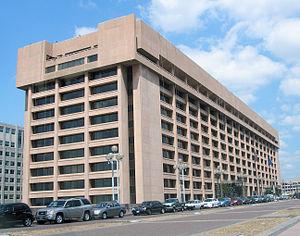
Le siège de l'Administration des postes des États-Unis d'Amérique - L'Enfant Plaza 中文（简体）‎: 美国邮政署总部 - L'Enfant Plaza 中文（繁體）‎: 美國郵政署總部 - L'Enfant Plaza
L'Enfant Plaza est un ensemble de quatre bâtiments regroupés autour d'une grande place dans le Southwest de Washington.
Le United States Postal Service est le service postal gouvernemental des États-Unis, connu sous l'ancien nom « US Mail », tel qu'il est prévu par la constitution américaine. Il a été créé par un décret du Second Congrès continental le 26 juillet 1775 à Philadelphie sous le nom de « United States Post Office » sous Benjamin Franklin qui en fut le premier Postmaster General.